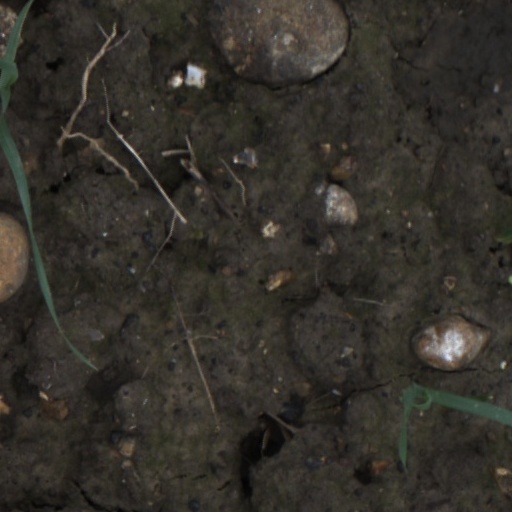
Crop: wheat